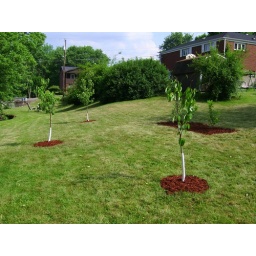
Our newly planted fruit grove. Angle from the bottom corner of the yard. Our house is in the background on the right.